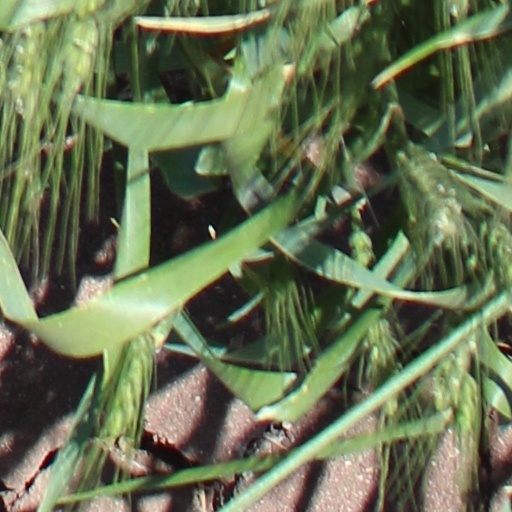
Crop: wheat